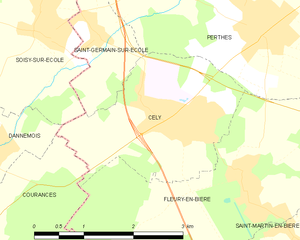
Carte des communes françaises Cély